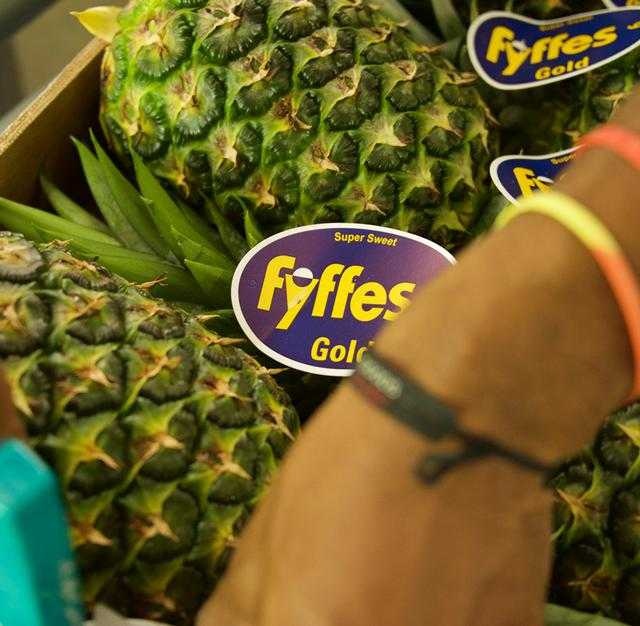
Label: Pineapple